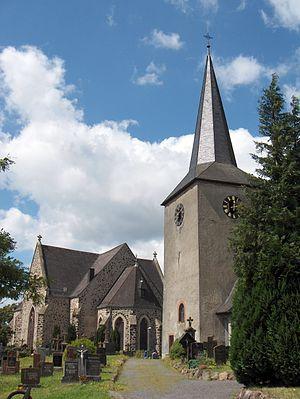
Gillenfeld est une municipalité du Verbandsgemeinde Daun, dans l'arrondissement de Vulkaneifel, en Rhénanie-Palatinat, dans l'ouest de l'Allemagne.